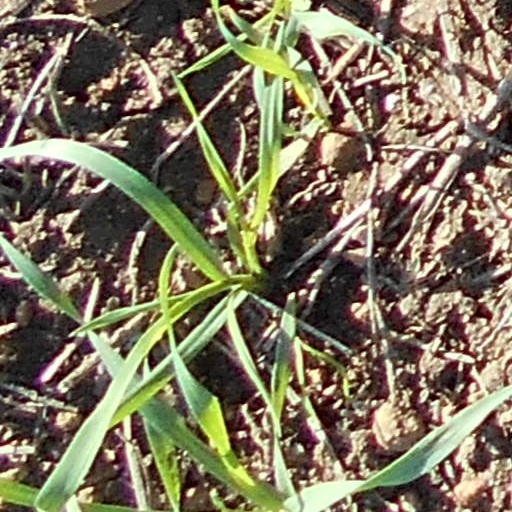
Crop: wheat